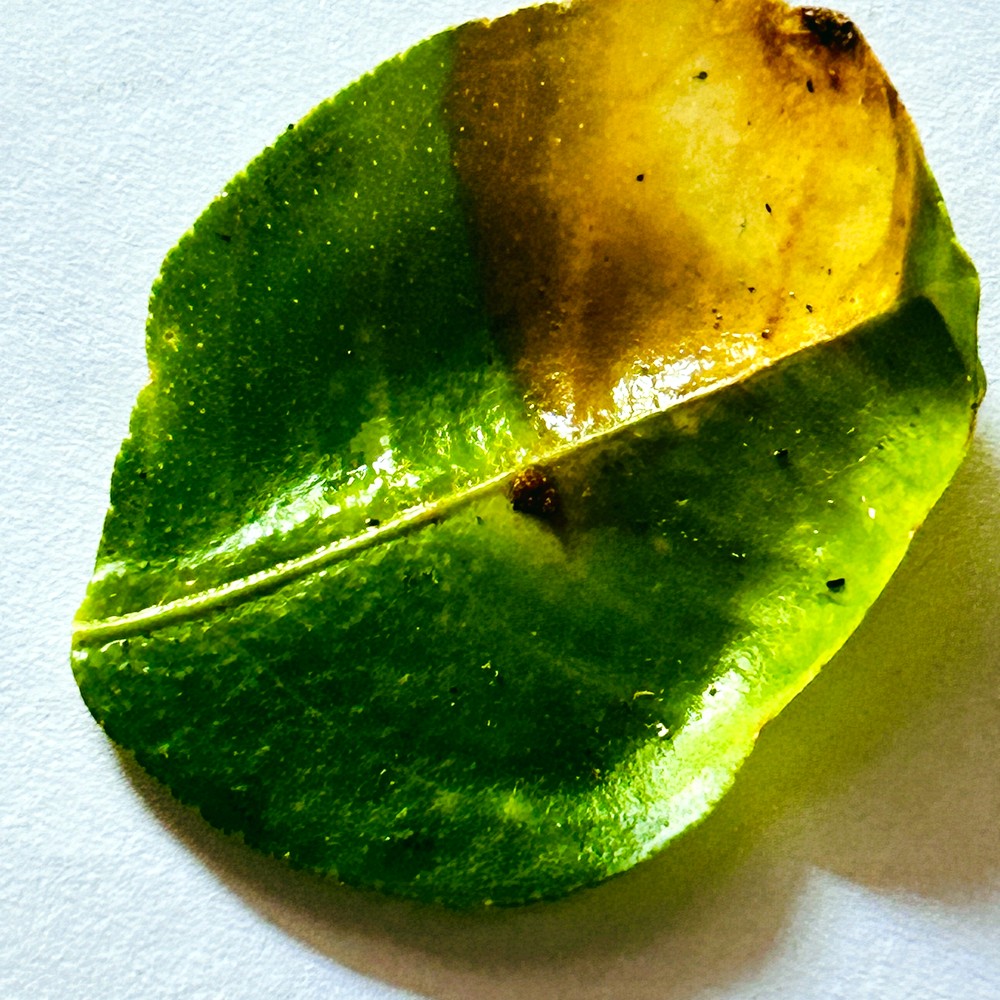
Label: Citrus Canker